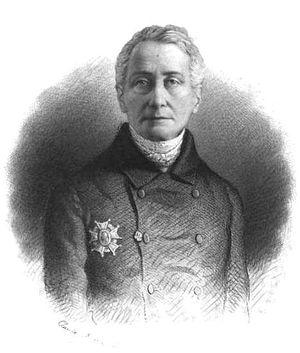
Abraham Gabriel Marguerite Delessert.
Gabriel Abraham Marguerite Delessert, né le 17 mars 1786 à Paris, où il est mort le 29 janvier 1858, est un haut fonctionnaire français qui a notamment été préfet de police de Paris de 1836 à 1848.
Cette liste recense les préfets du département français d'Eure-et-Loir par ordre de date de nomination, depuis la création de la fonction, par la loi du 28 pluviôse an VIII, jusqu'à nos jours. Le chef-lieu du département d'Eure-et-Loir, où se situe le siège de la préfecture, est Chartres.